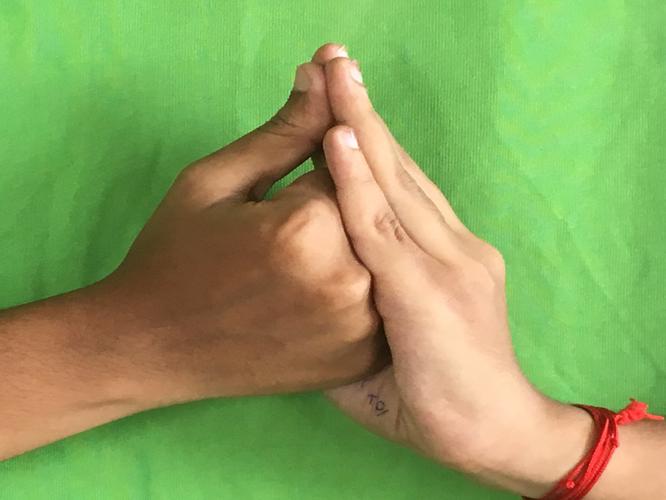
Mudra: Shanka
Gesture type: double_hand